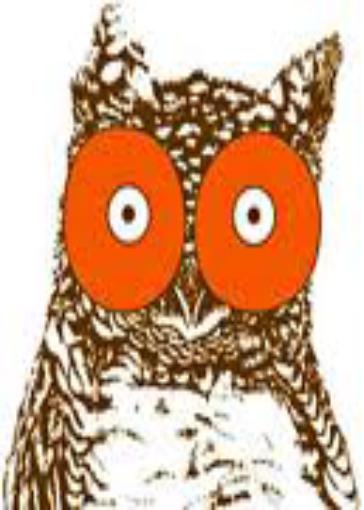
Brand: Hooters
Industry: Leisure